Nicholas Eveleigh (died 1618)

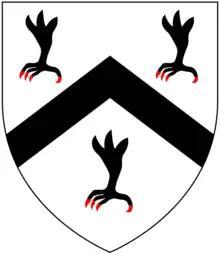
Arms of Bray: "Argent, a chevron between three eagle's legs erased sable", as shown on monuments to Nicholas Eveleigh and Elize Hele in Bovey Tracey Church

He married Alice Bray, a daughter of Reginald Bray of Northamptonshire, a relative of Sir Reginald Bray (c. 1440 – 1503), KG, who bore the same arms, Chancellor of the Duchy of Lancaster under Henry VII. She survived him and remarried to the lawyer Elize Hele (1560–1635), founder of Plympton Grammar School, who continued to reside with her at Parke, and whose monument with semi-recumbent effigy survives on the south side of the chancel in Bovey Tracey Church, looking directly across the altar to the effigy of Eveleigh.